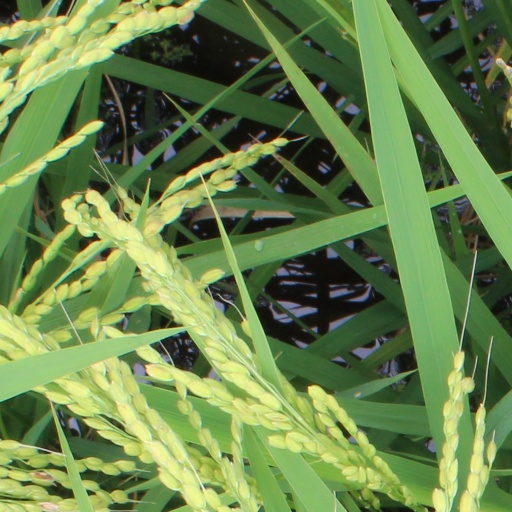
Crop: rice